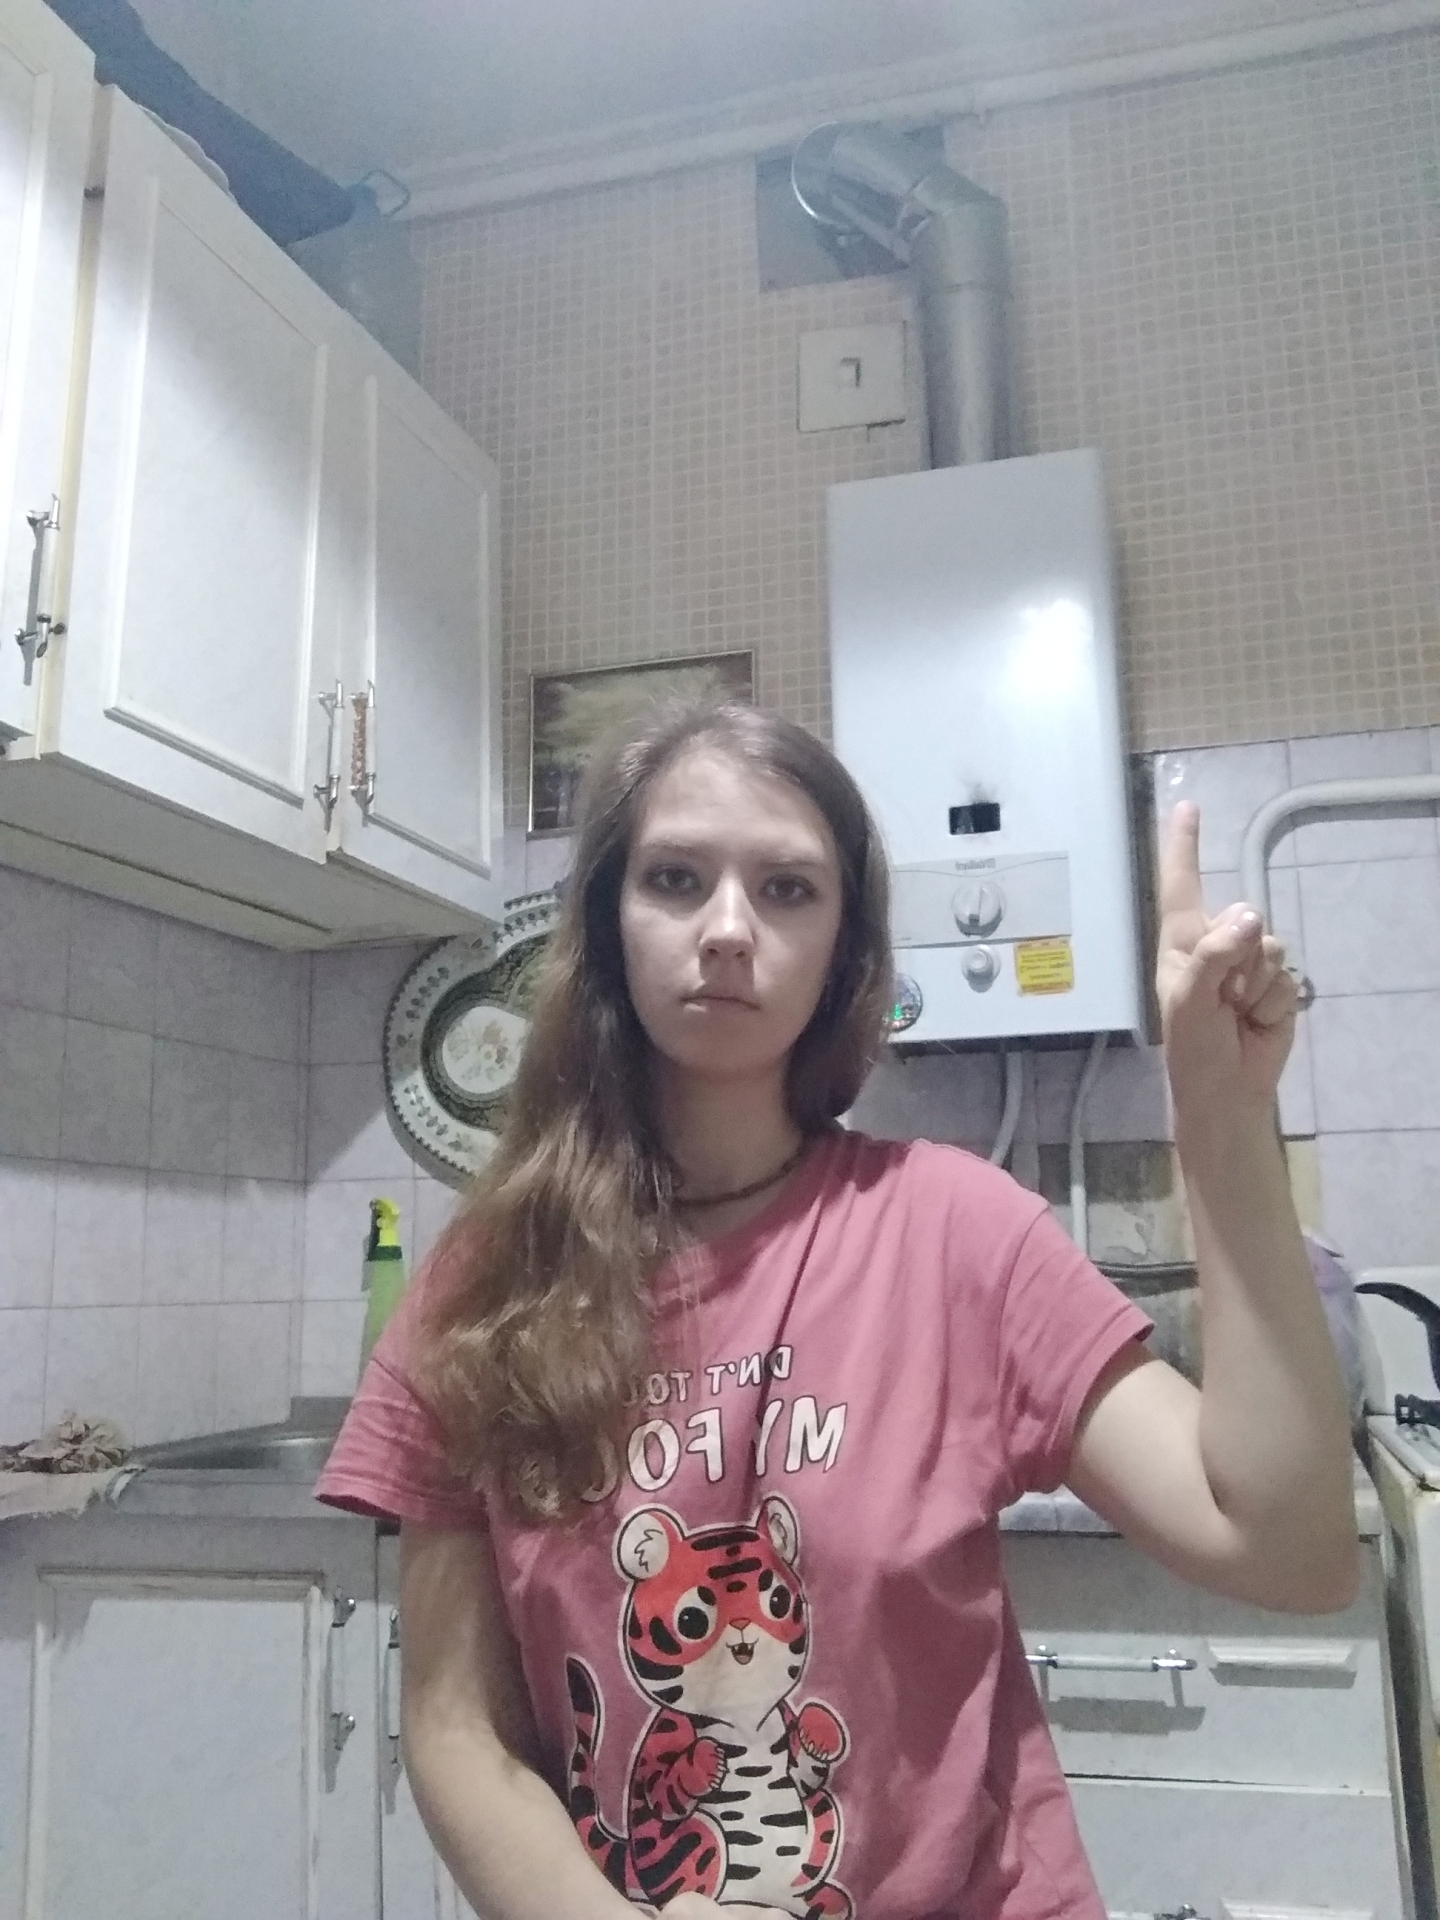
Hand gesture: one